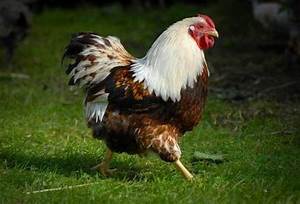
Label: chicken